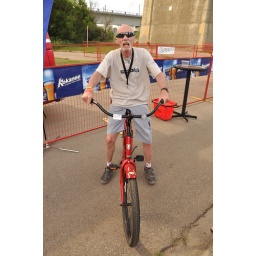
From the Edmonton Canada Cup mountain bike race, July 11th, 2010 in Edmonton, Alberta, Canada.